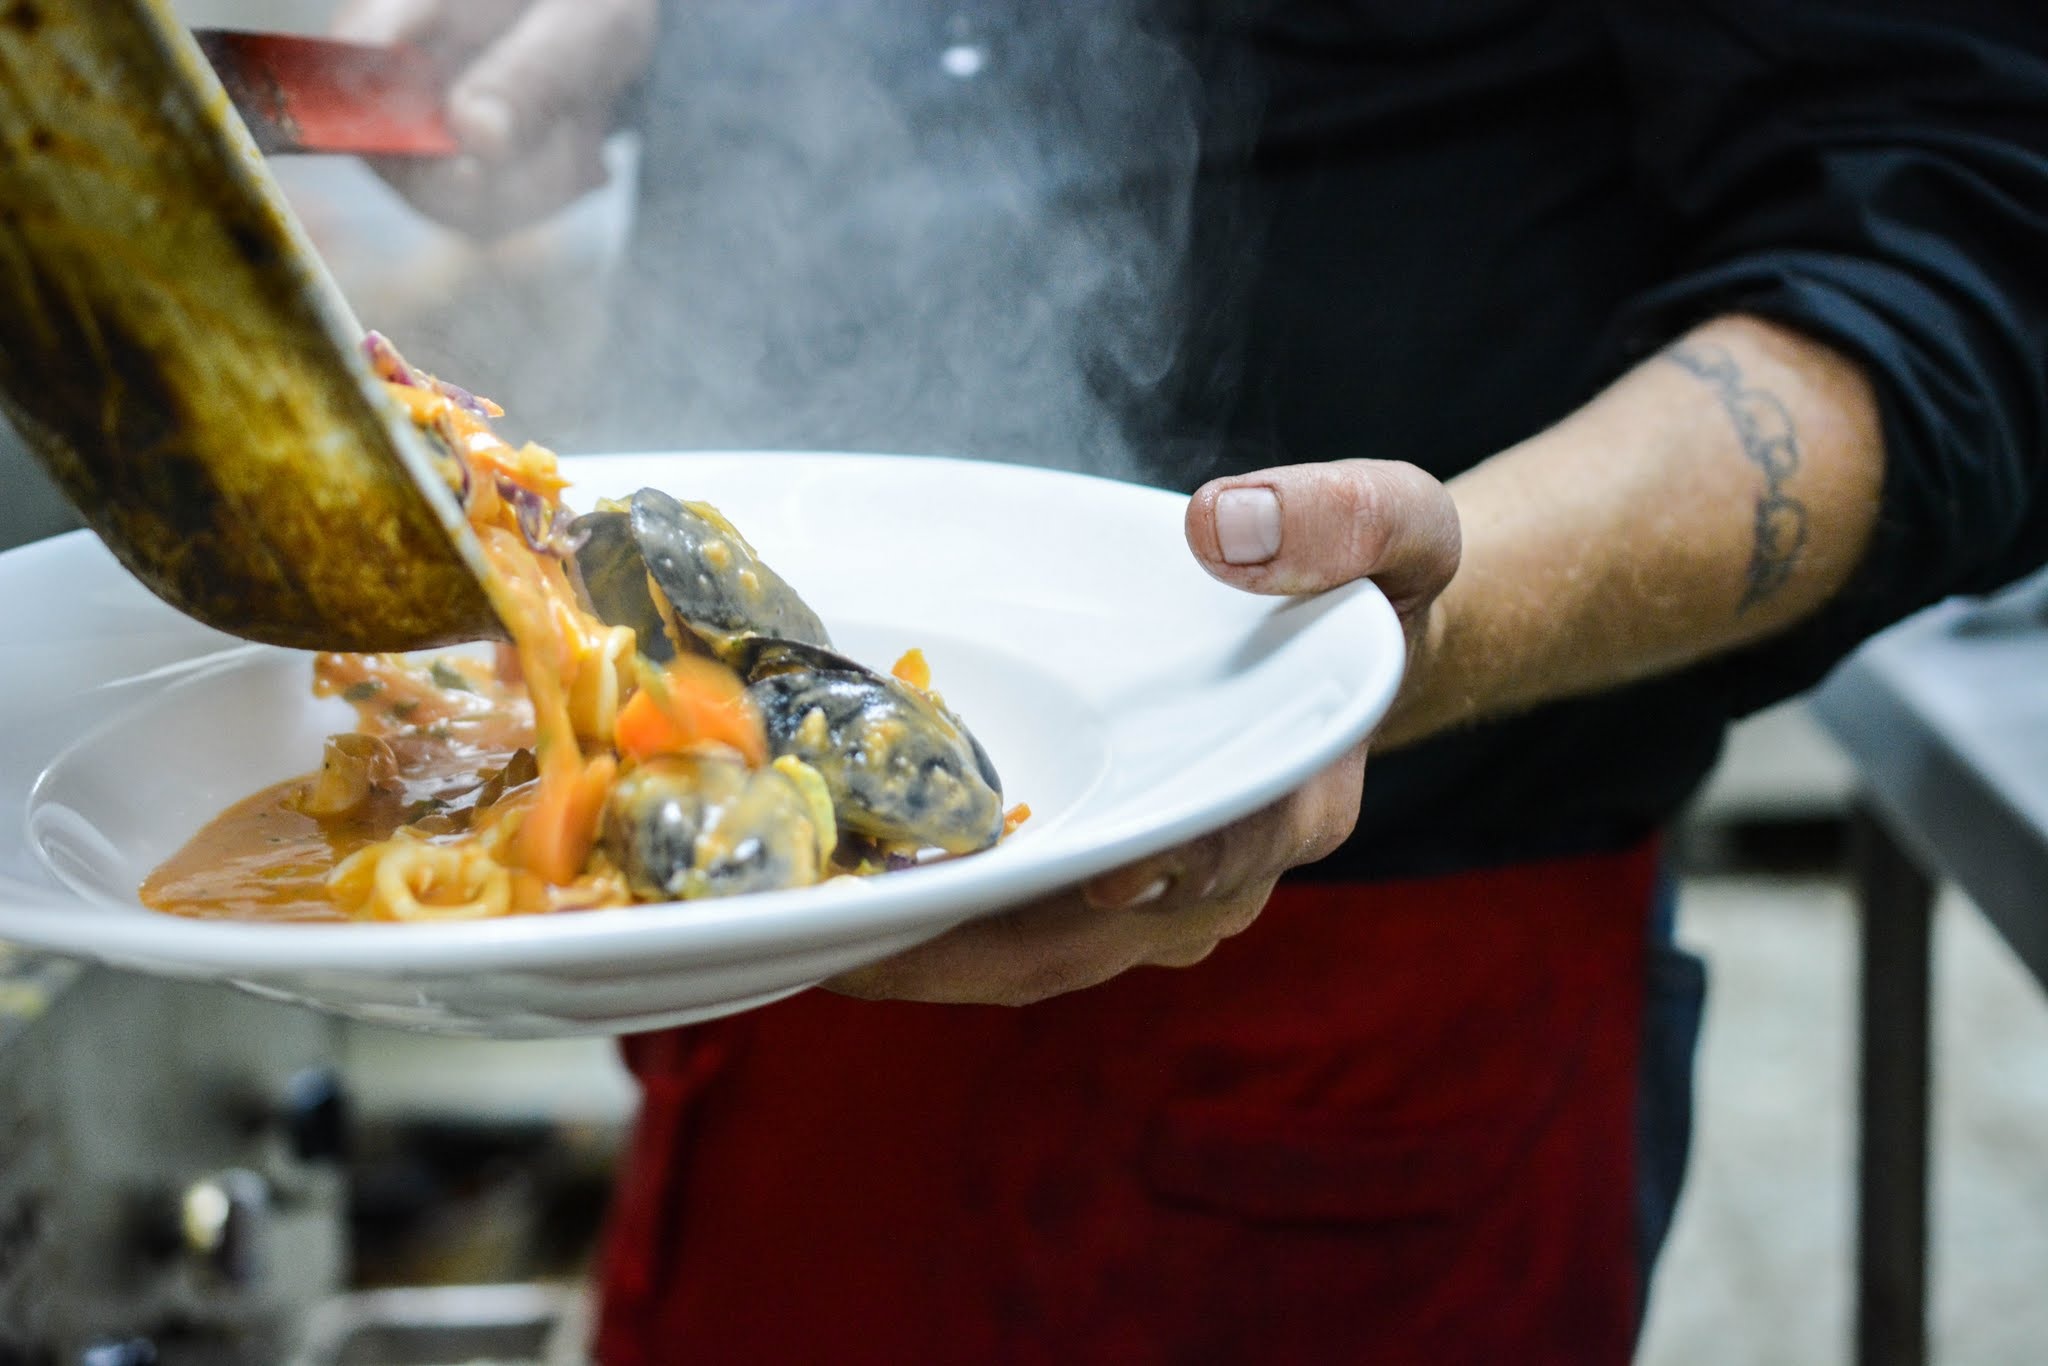
restaurant, dish, meal, food, cooking, plate, seafood, fish, cuisine, chef, cook, hot, service, sense, souse